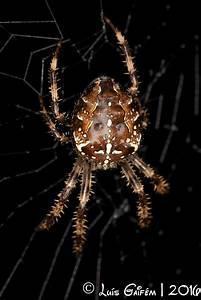
spider